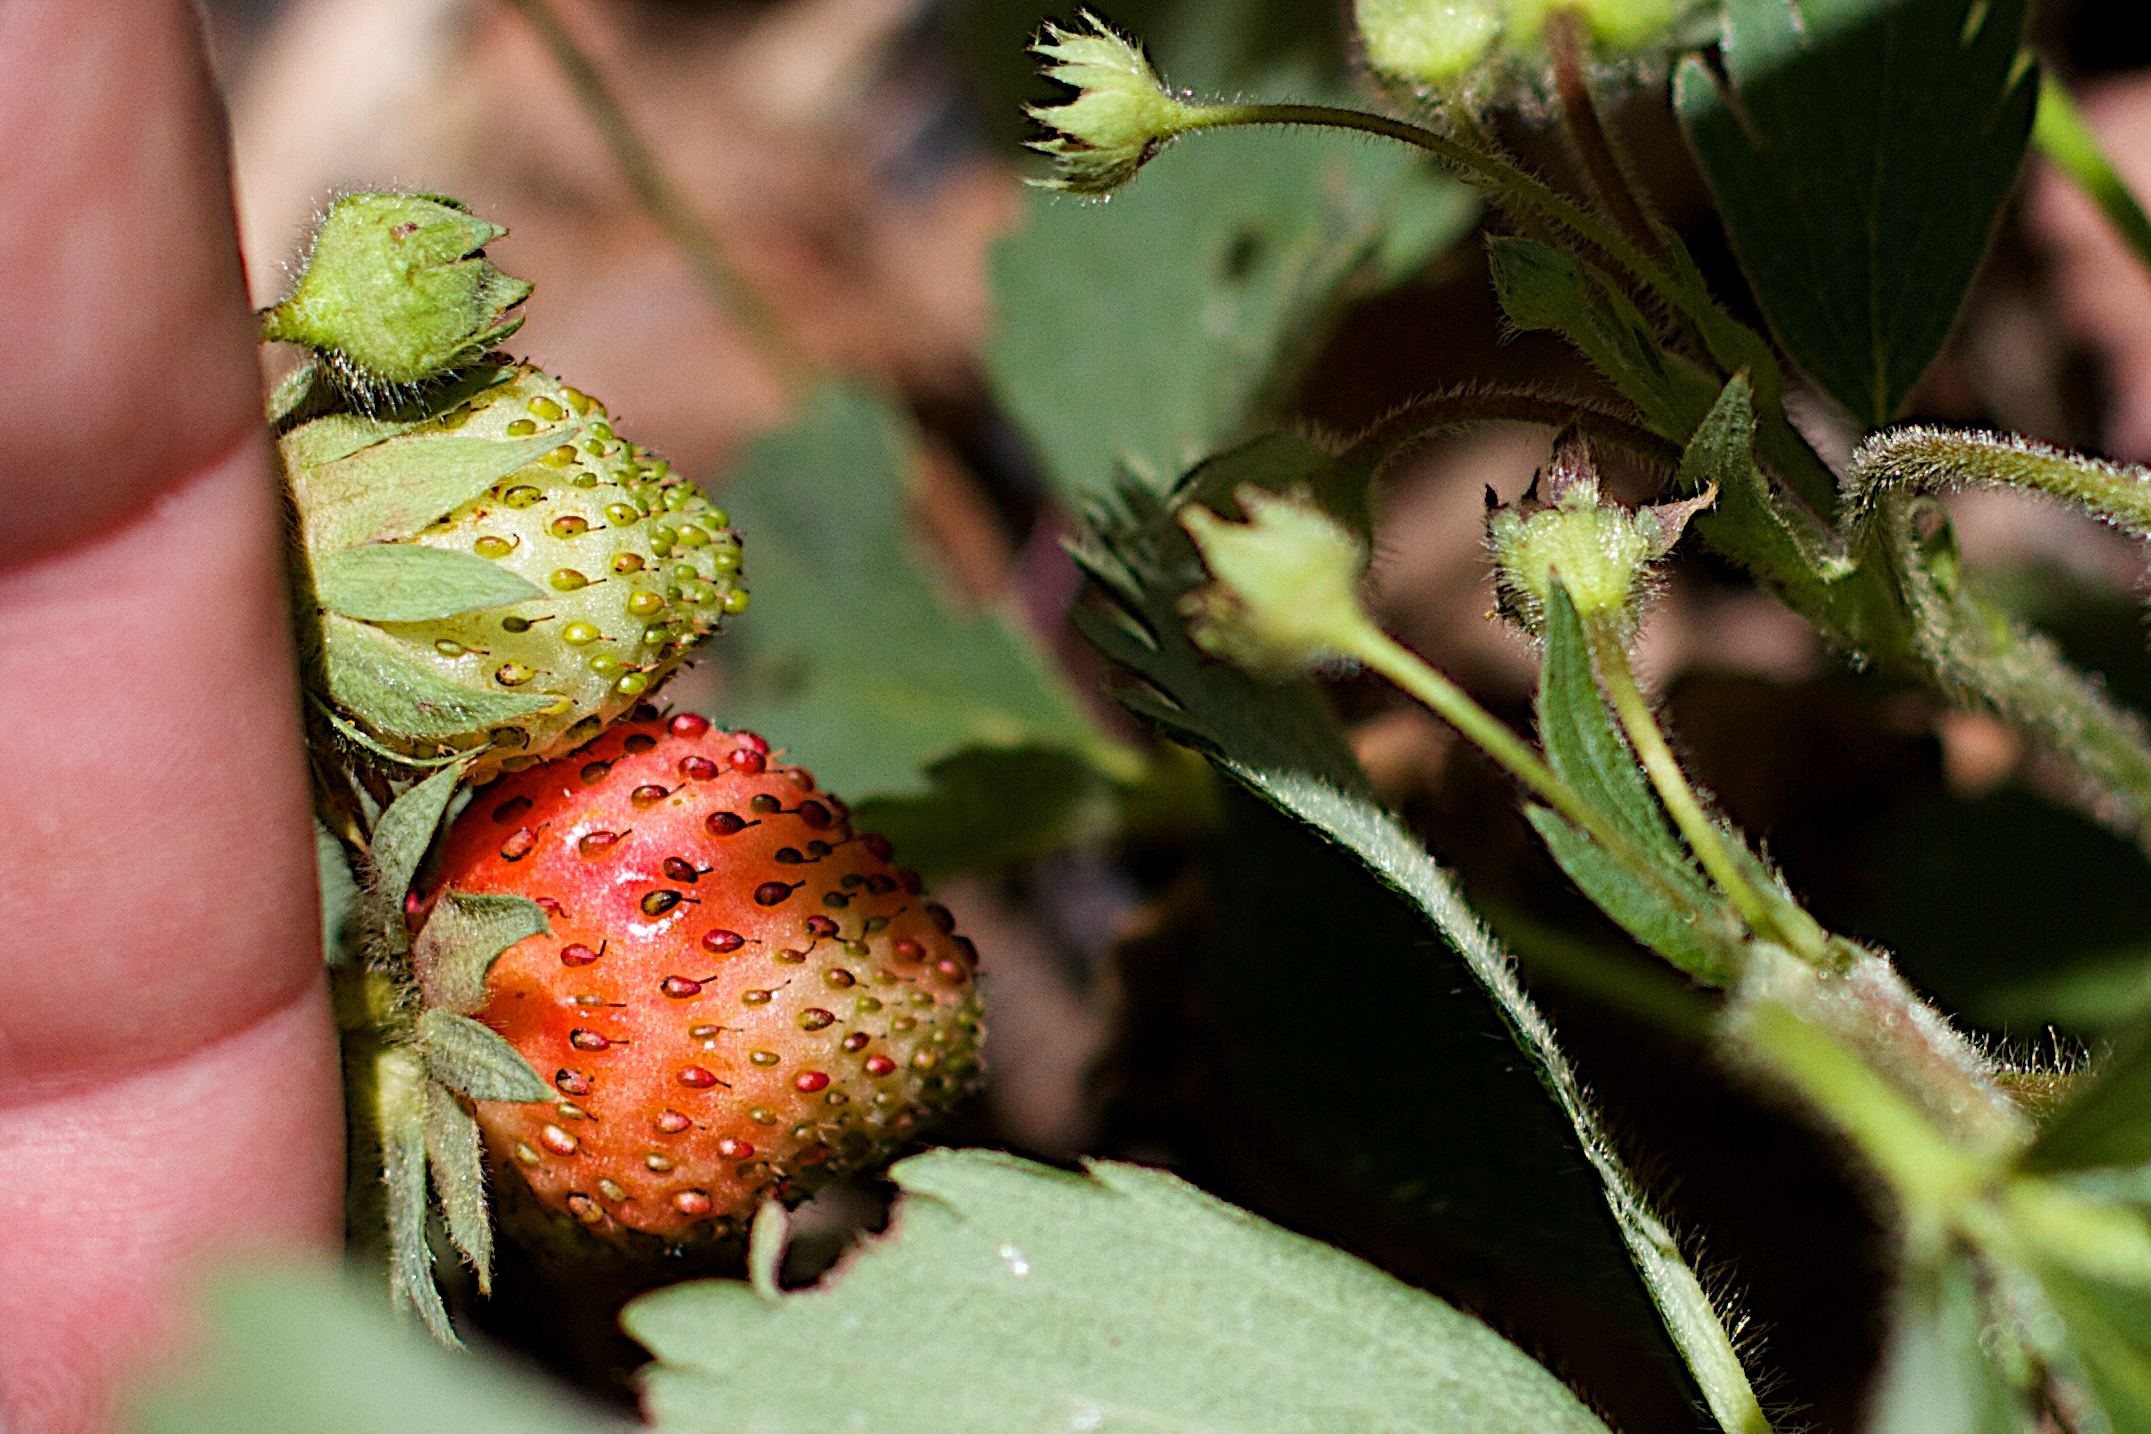
tree, nature, plant, fruit, leaf, flower, food, green, produce, botany, flora, strawberry, wildflower, close up, shrub, bud, macro photography, flowering plant, land plant, thorns spines and prickles